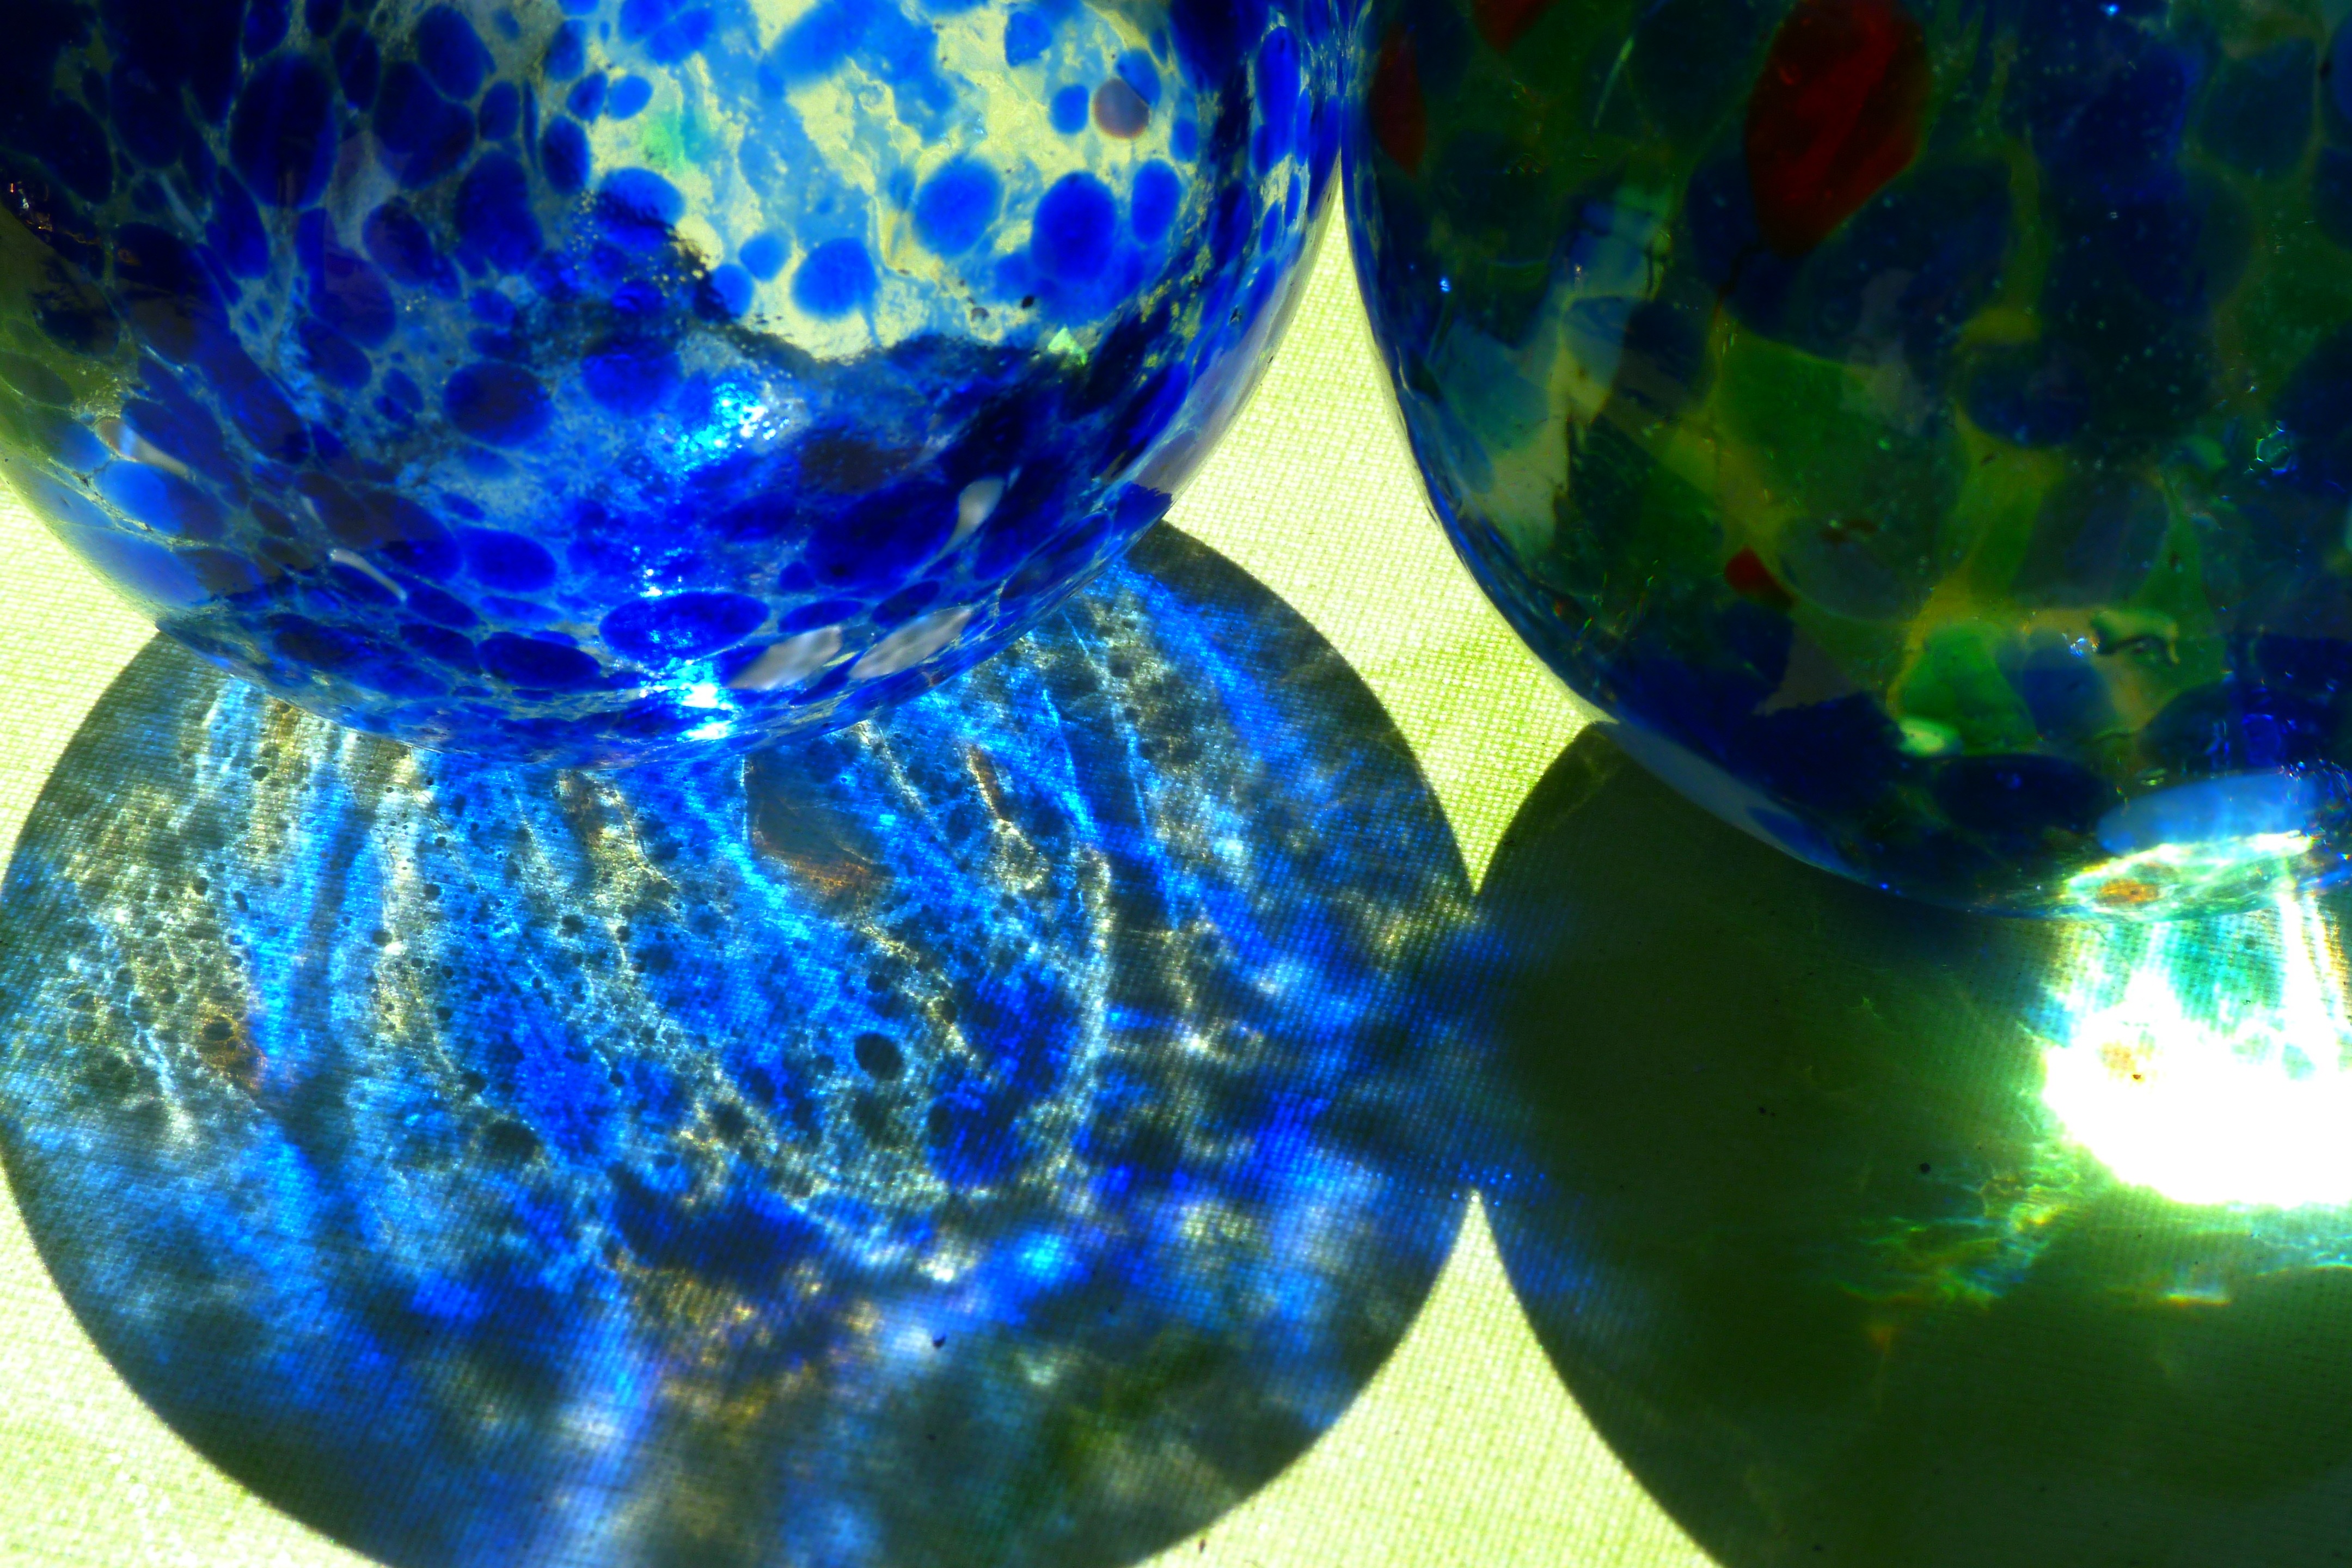
light, sun, flower, glass, color, blue, sparkle, lichtspiel, sphere, glass ball, liquid bubble, fractal art